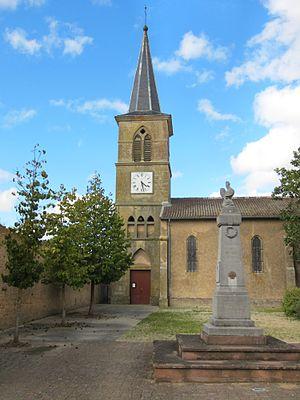
Puxieux est une commune française située dans le département de Meurthe-et-Moselle en région Grand Est.